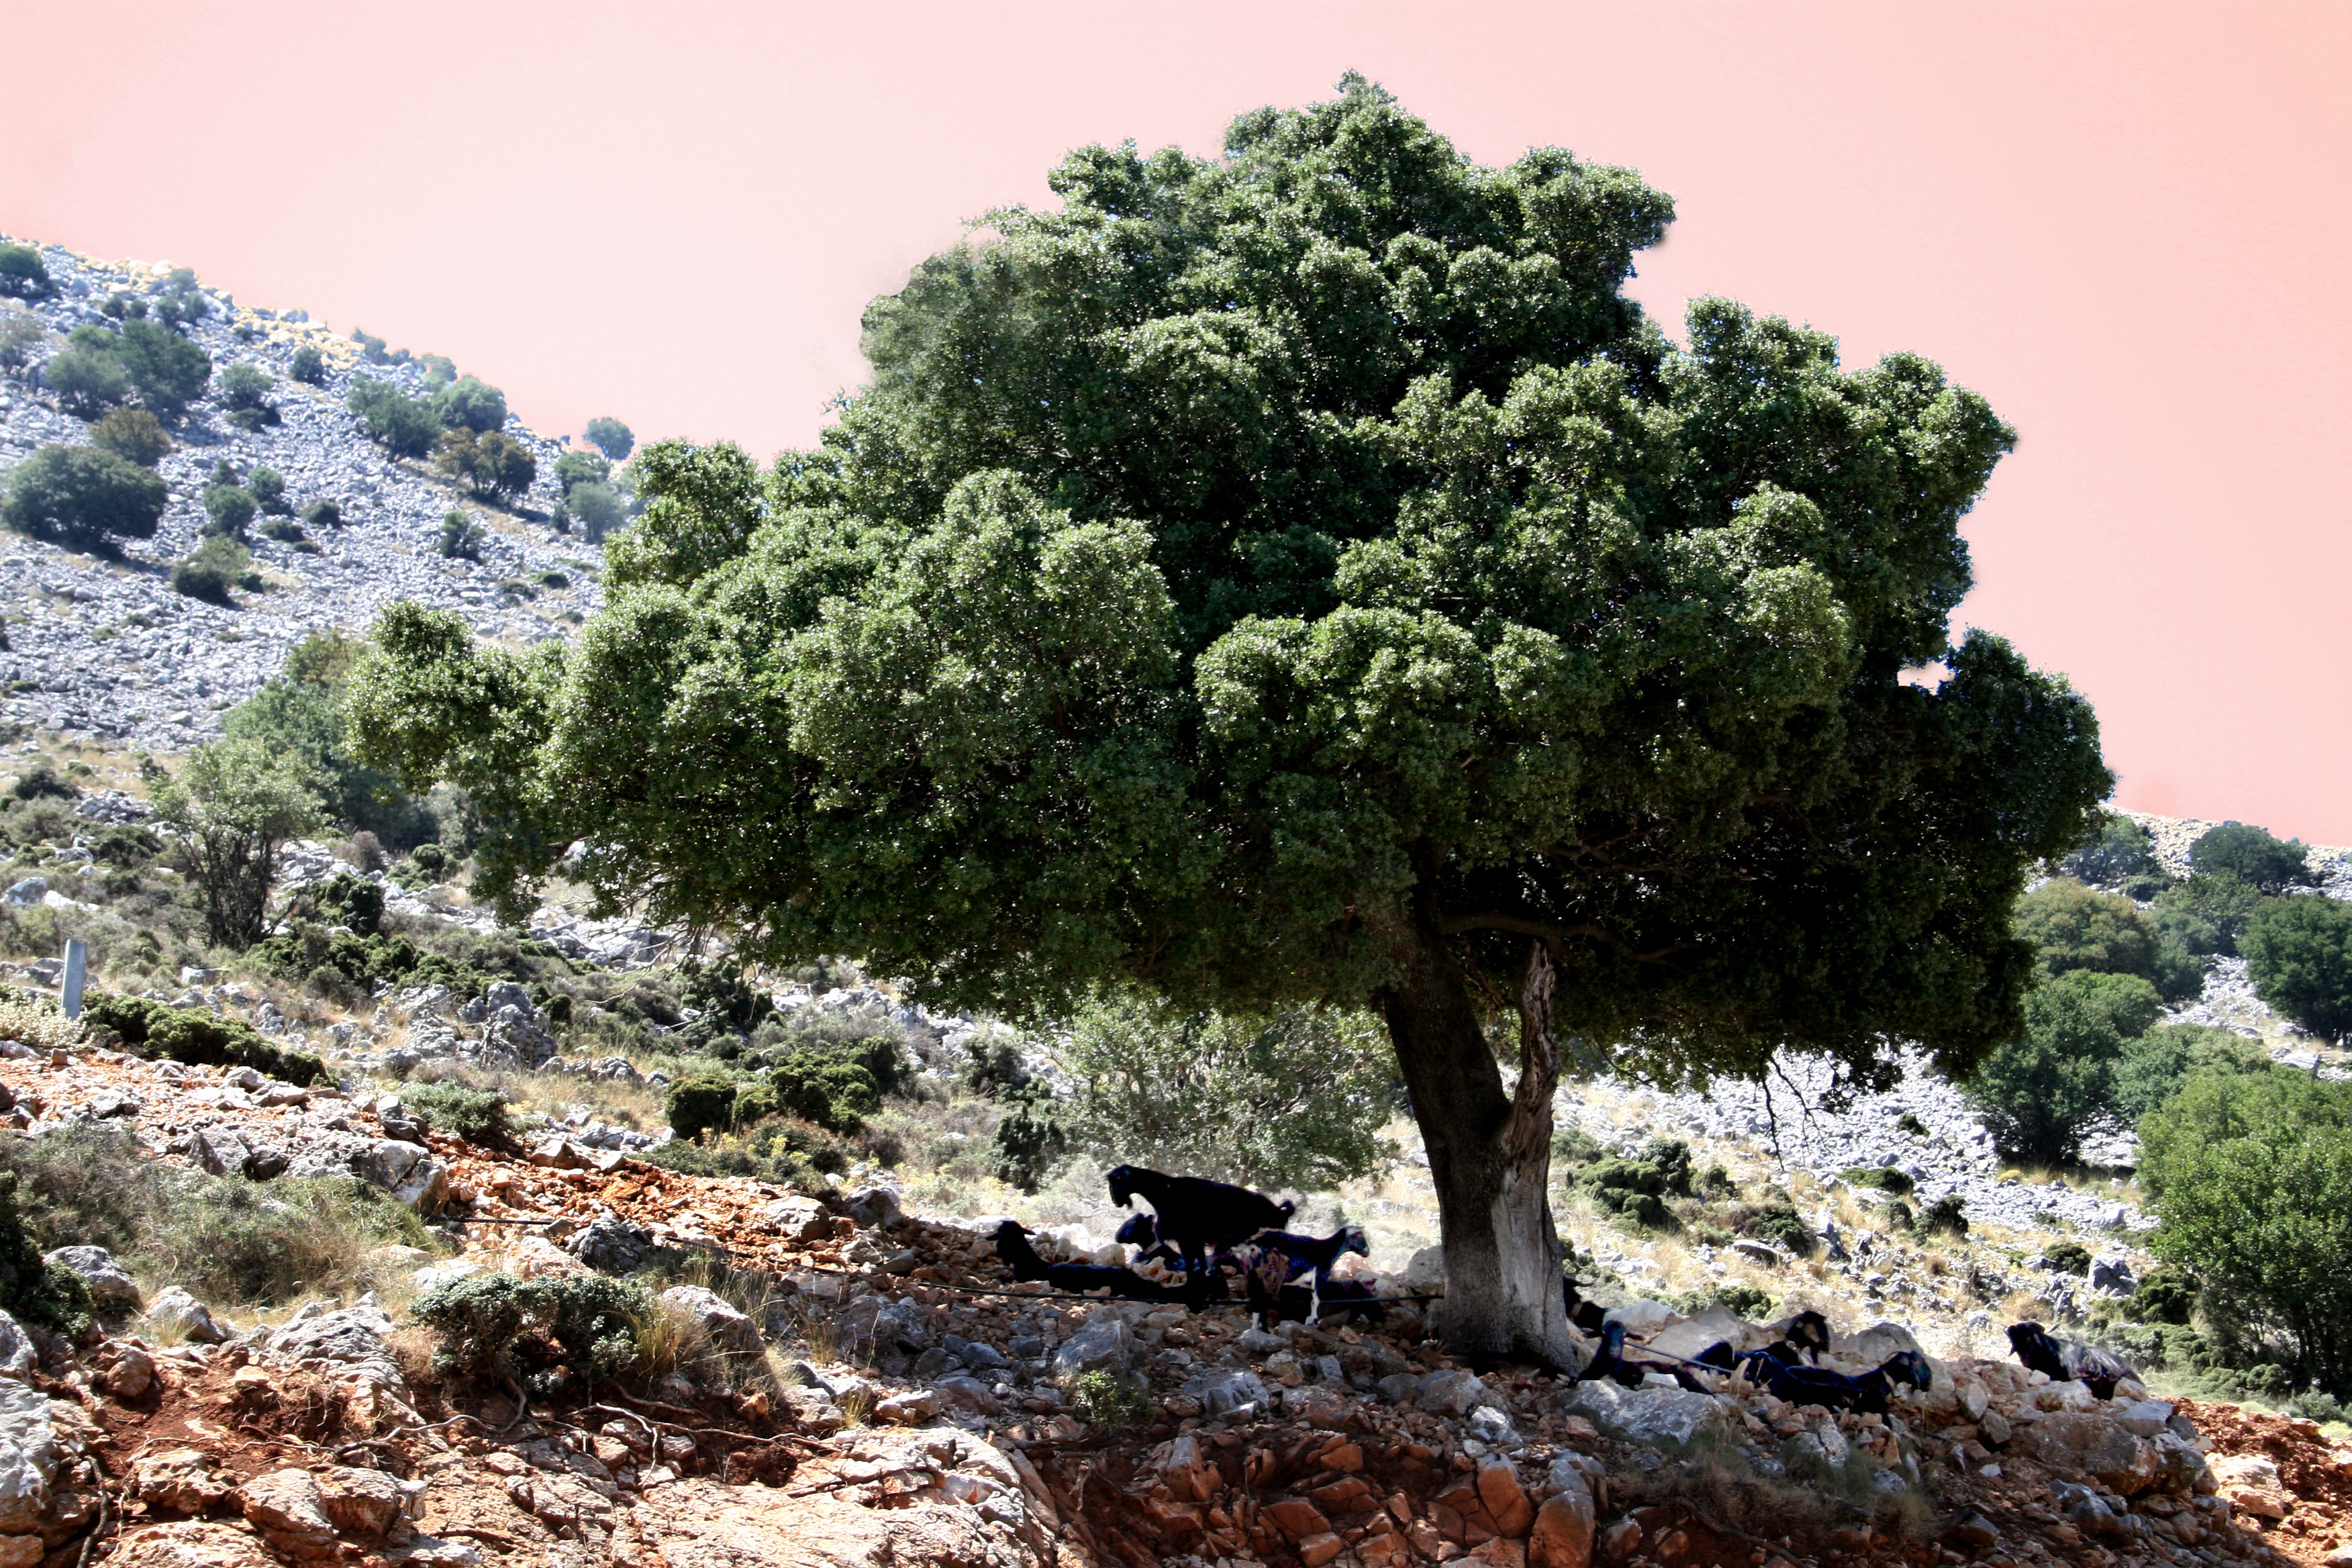
landscape, tree, forest, rock, mountain, plant, flower, soil, flora, ecosystem, woody plant, land plant